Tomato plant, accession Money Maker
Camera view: bottom (45 deg); turntable rotation: 30 degrees
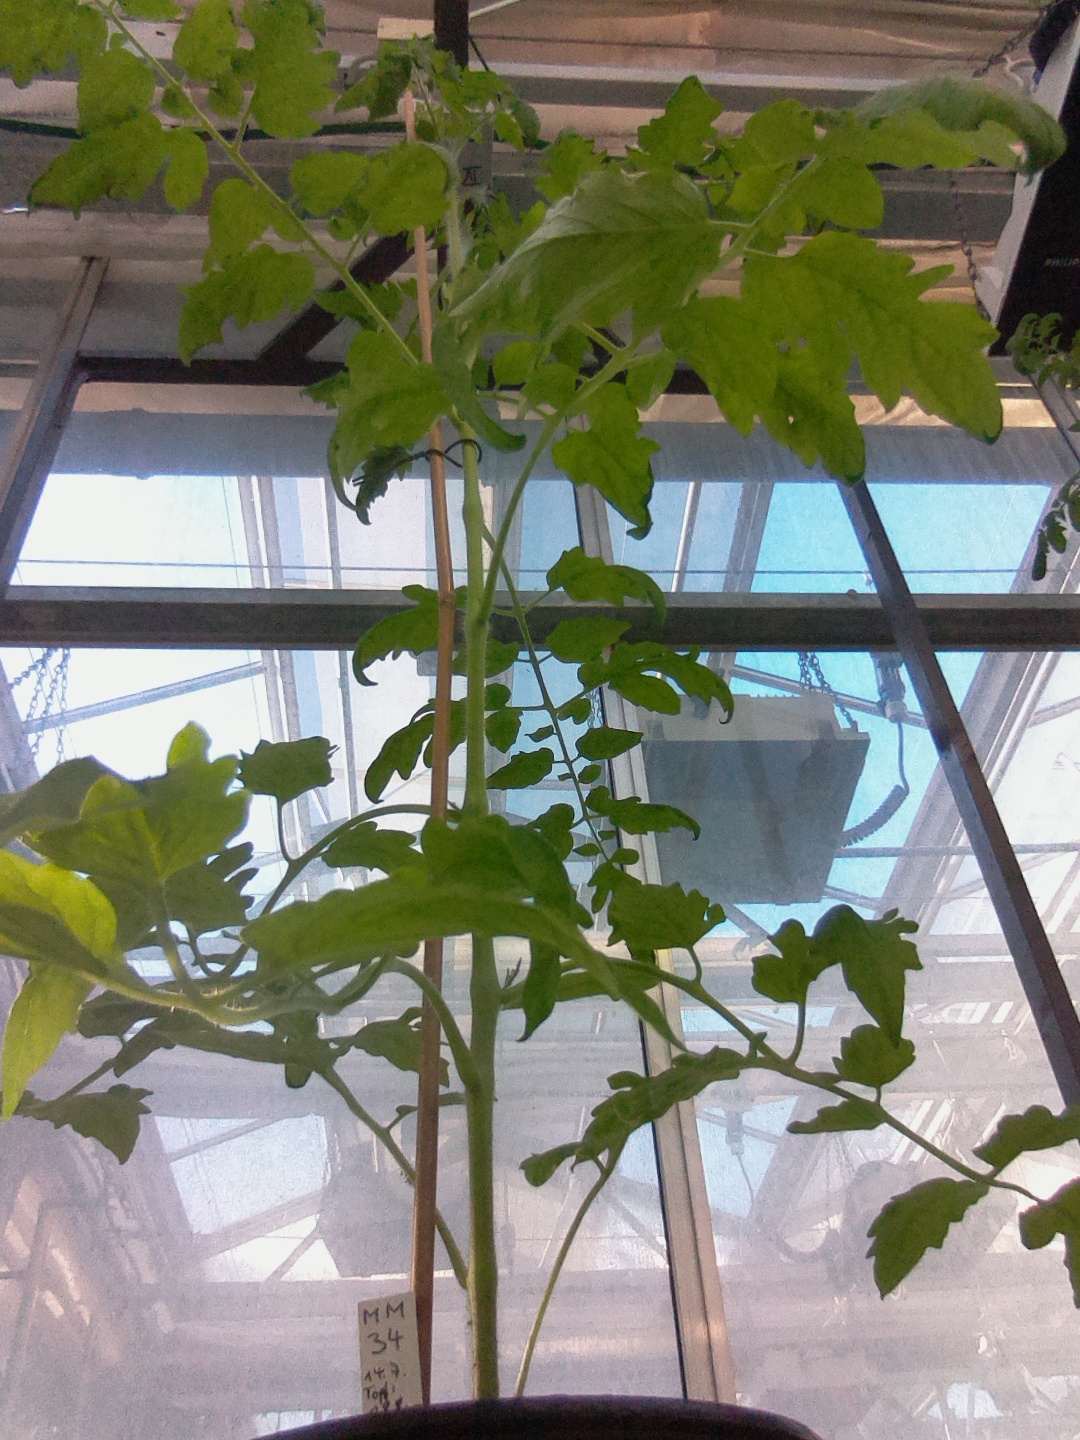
BBCH growth stage 53: 3 inflorescences visible